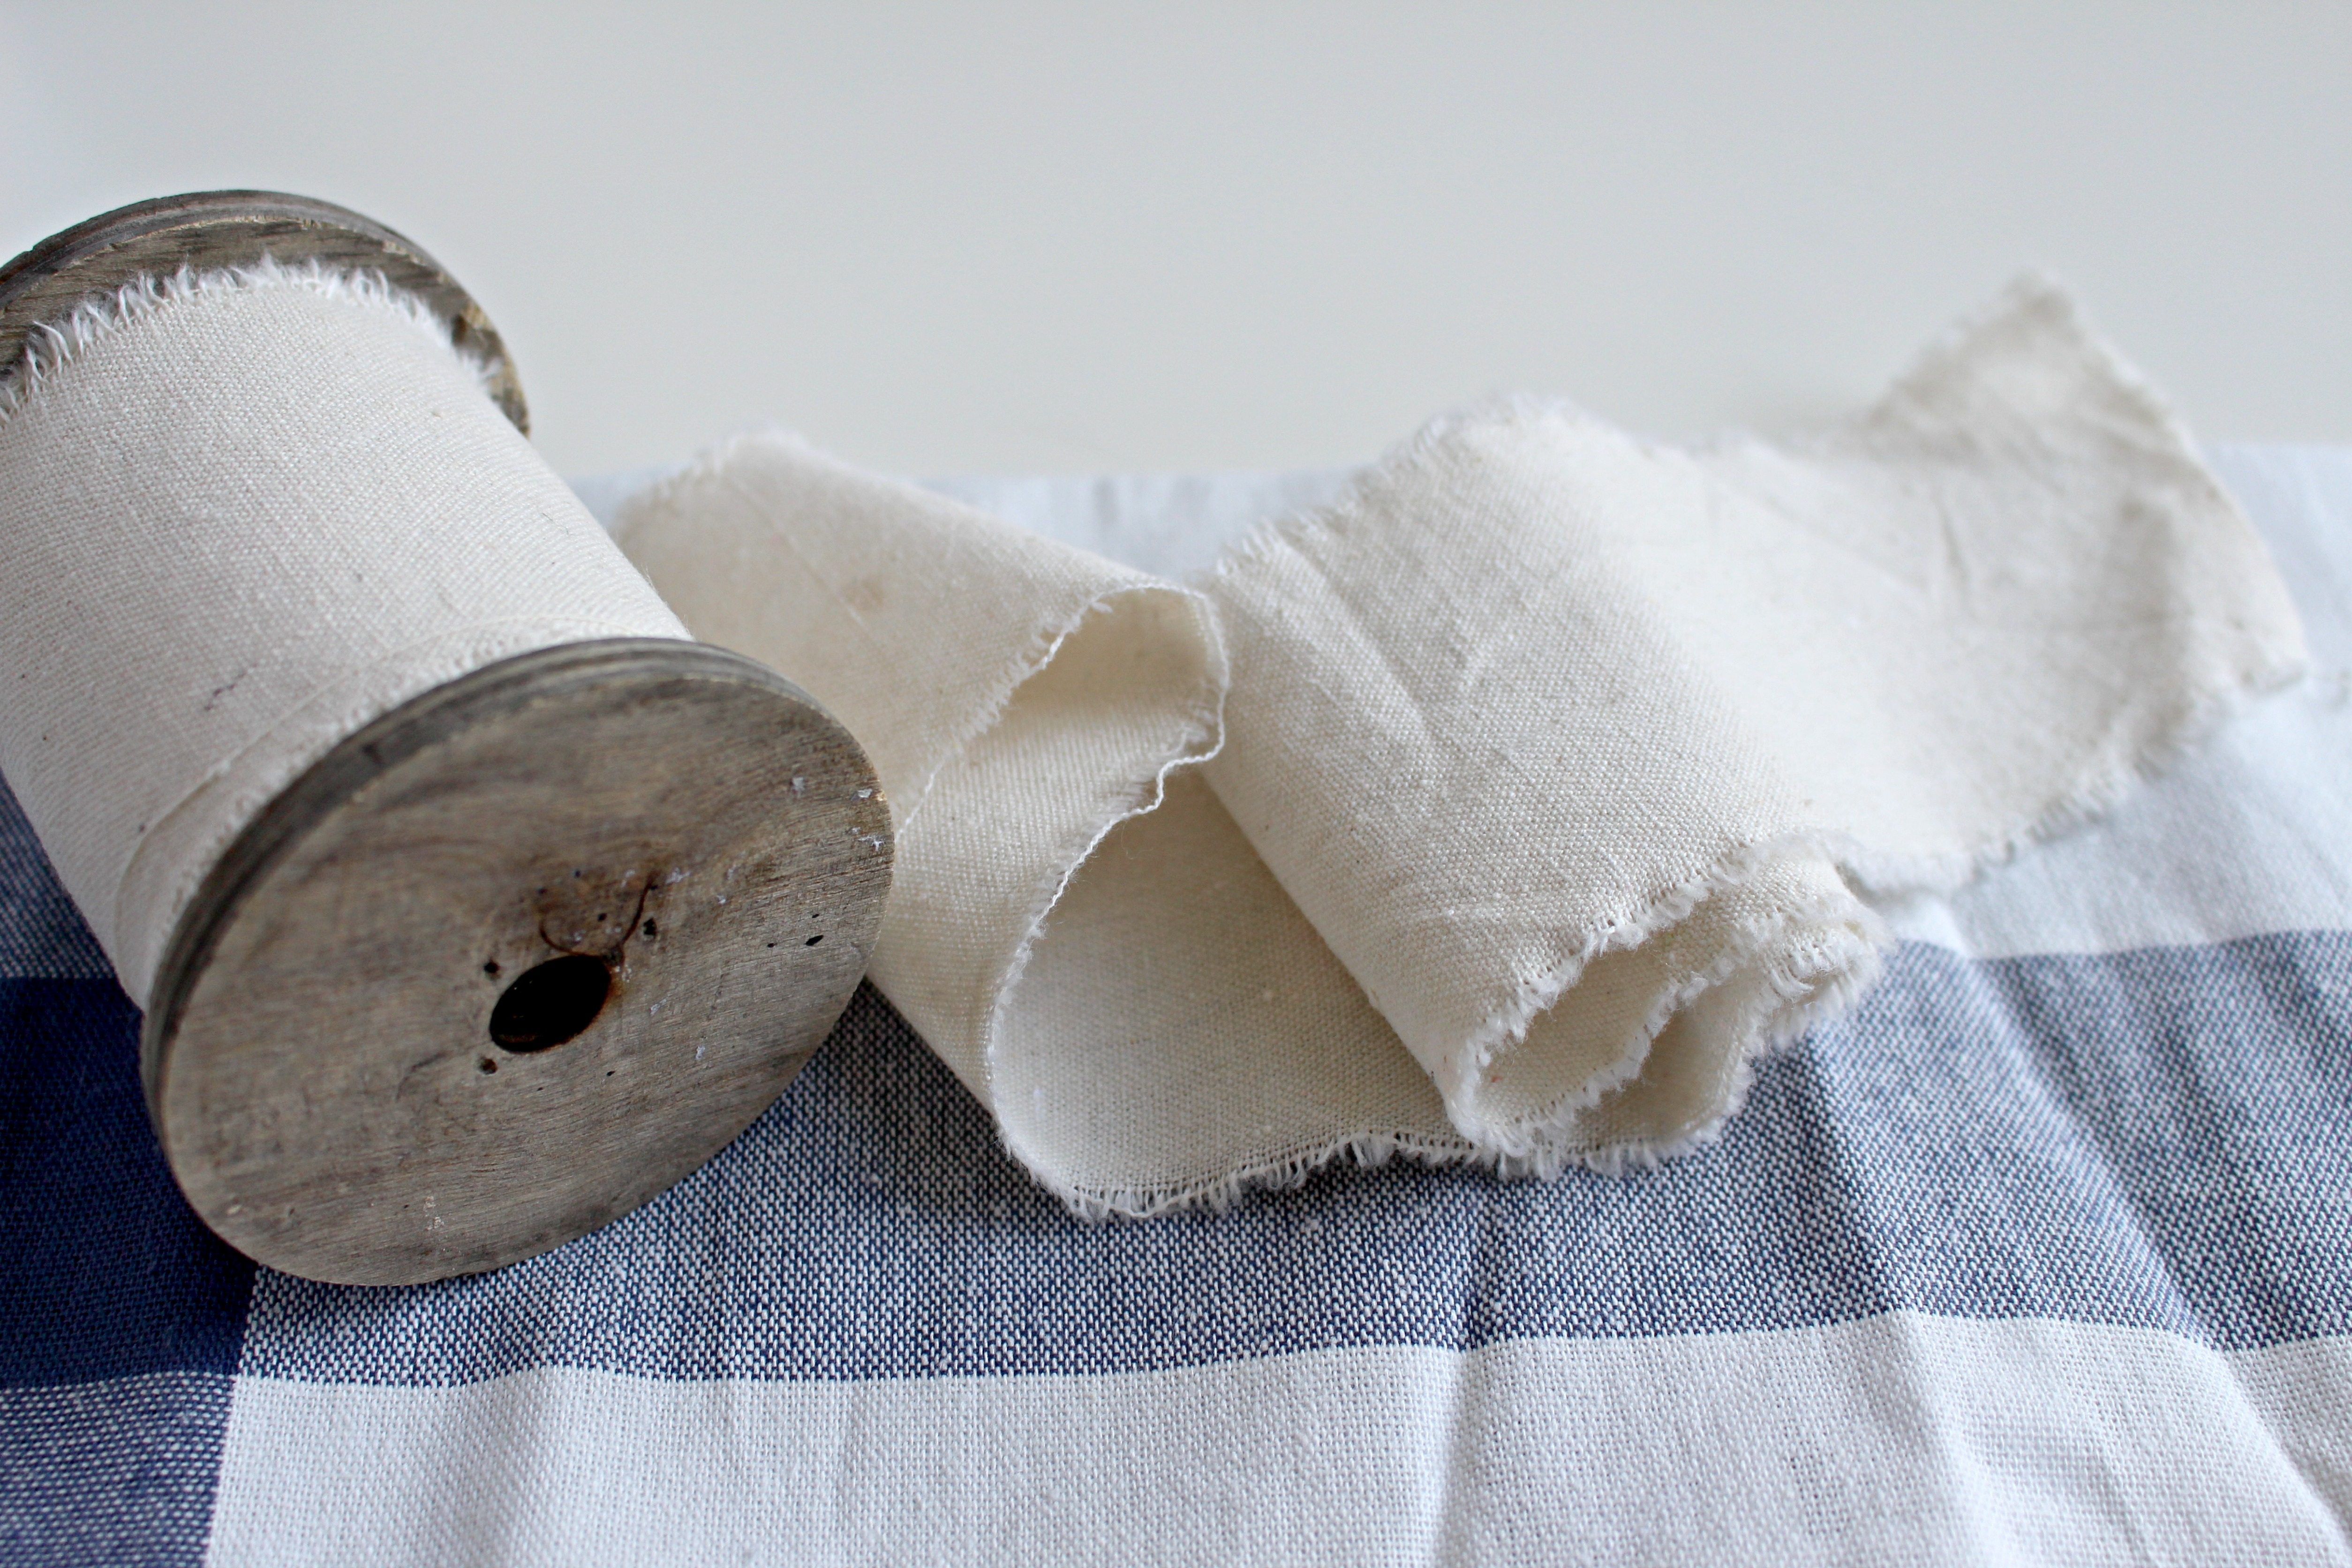
white, sink, craft, material, coil, fabric, sew, product, textile, footwear, roll, fiber, cotton, silk, hobby, schneider, dressmaker, tailoring, multi coloured, handarbeiten, cotton cloth